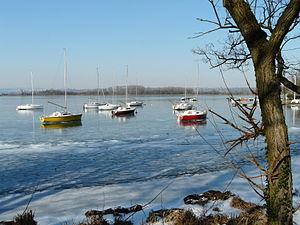
Plan d'eau du Grand Large à Décines-Charpieu (club de voile) sur le canal de Jonage
Le réservoir du Grand-Large, communément appelé Le Grand Large est un lac artificiel le long du canal de Jonage, lac partagé entre les communes de Décines-Charpieu et de Meyzieu, dans l'Est lyonnais.
Le Grand Parc Miribel Jonage est un parc de l'agglomération lyonnaise couvrant près de 2 200 hectares en périphérie de Lyon. Il correspond à une zone aménagée sur l'Île de Miribel-Jonage, à la suite de la création de celle-ci, à partir du milieu du XIXᵉ siècle, par le creusement des canaux de Miribel et de Jonage destinés à maîtriser le Rhône qui s'étiolait alors dans de multiples ramifications et posait donc un certain nombre de problèmes, en particulier en termes de crues. Le Vieux Rhône qui coule pour l'essentiel dans le Grand parc, témoigne de cette situation passée.